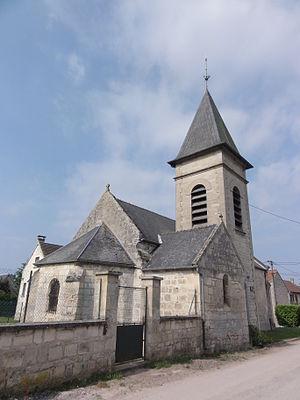
Osly-Courtil (Aisne) Église
Osly-Courtil est une commune française située dans le département de l'Aisne, en région Hauts-de-France.